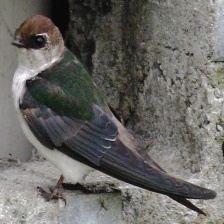
Species: VIOLET GREEN SWALLOW
Scientific name: TACHYCINETA THALASSINA